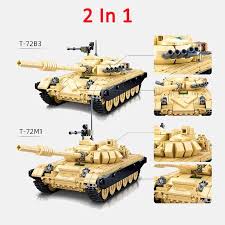
Label: T-72